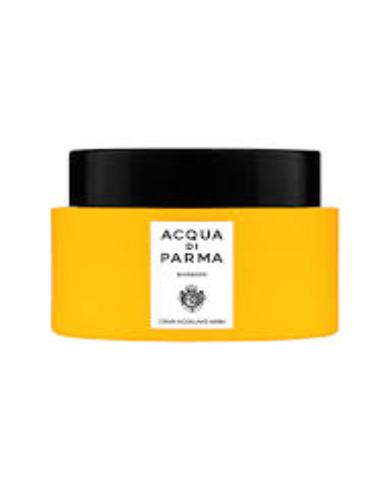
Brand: ACQUA DI PARMA
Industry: Necessities